Abdul Ghaffar Khan

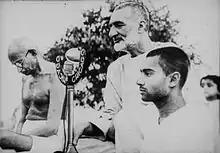
Khan at prayer with Mahatma Gandhi

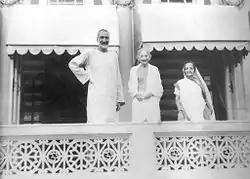
Khan with Mahatma Gandhi

Khan strongly opposed the partition of India. Accused as being anti-Muslim by some politicians, Khan was physically assaulted in 1946, leading to his hospitalisation in Peshawar. On 21 June 1947, in Bannu, a "loya jirga" was held consisting of Bacha Khan, the Khudai Khidmatgars, members of the Provincial Assembly, Mirzali Khan (Faqir of Ipi), and other tribal chiefs, just seven weeks before the partition. The "loya jirga" issueud the Bannu Resolution, which demanded that the Pashtuns be given a choice to have an independent state of Pashtunistan composing all Pashtun territories of British India, instead of being made to join either India or Pakistan. However, the British refused to comply with the demand of this resolution.